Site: brandenburg
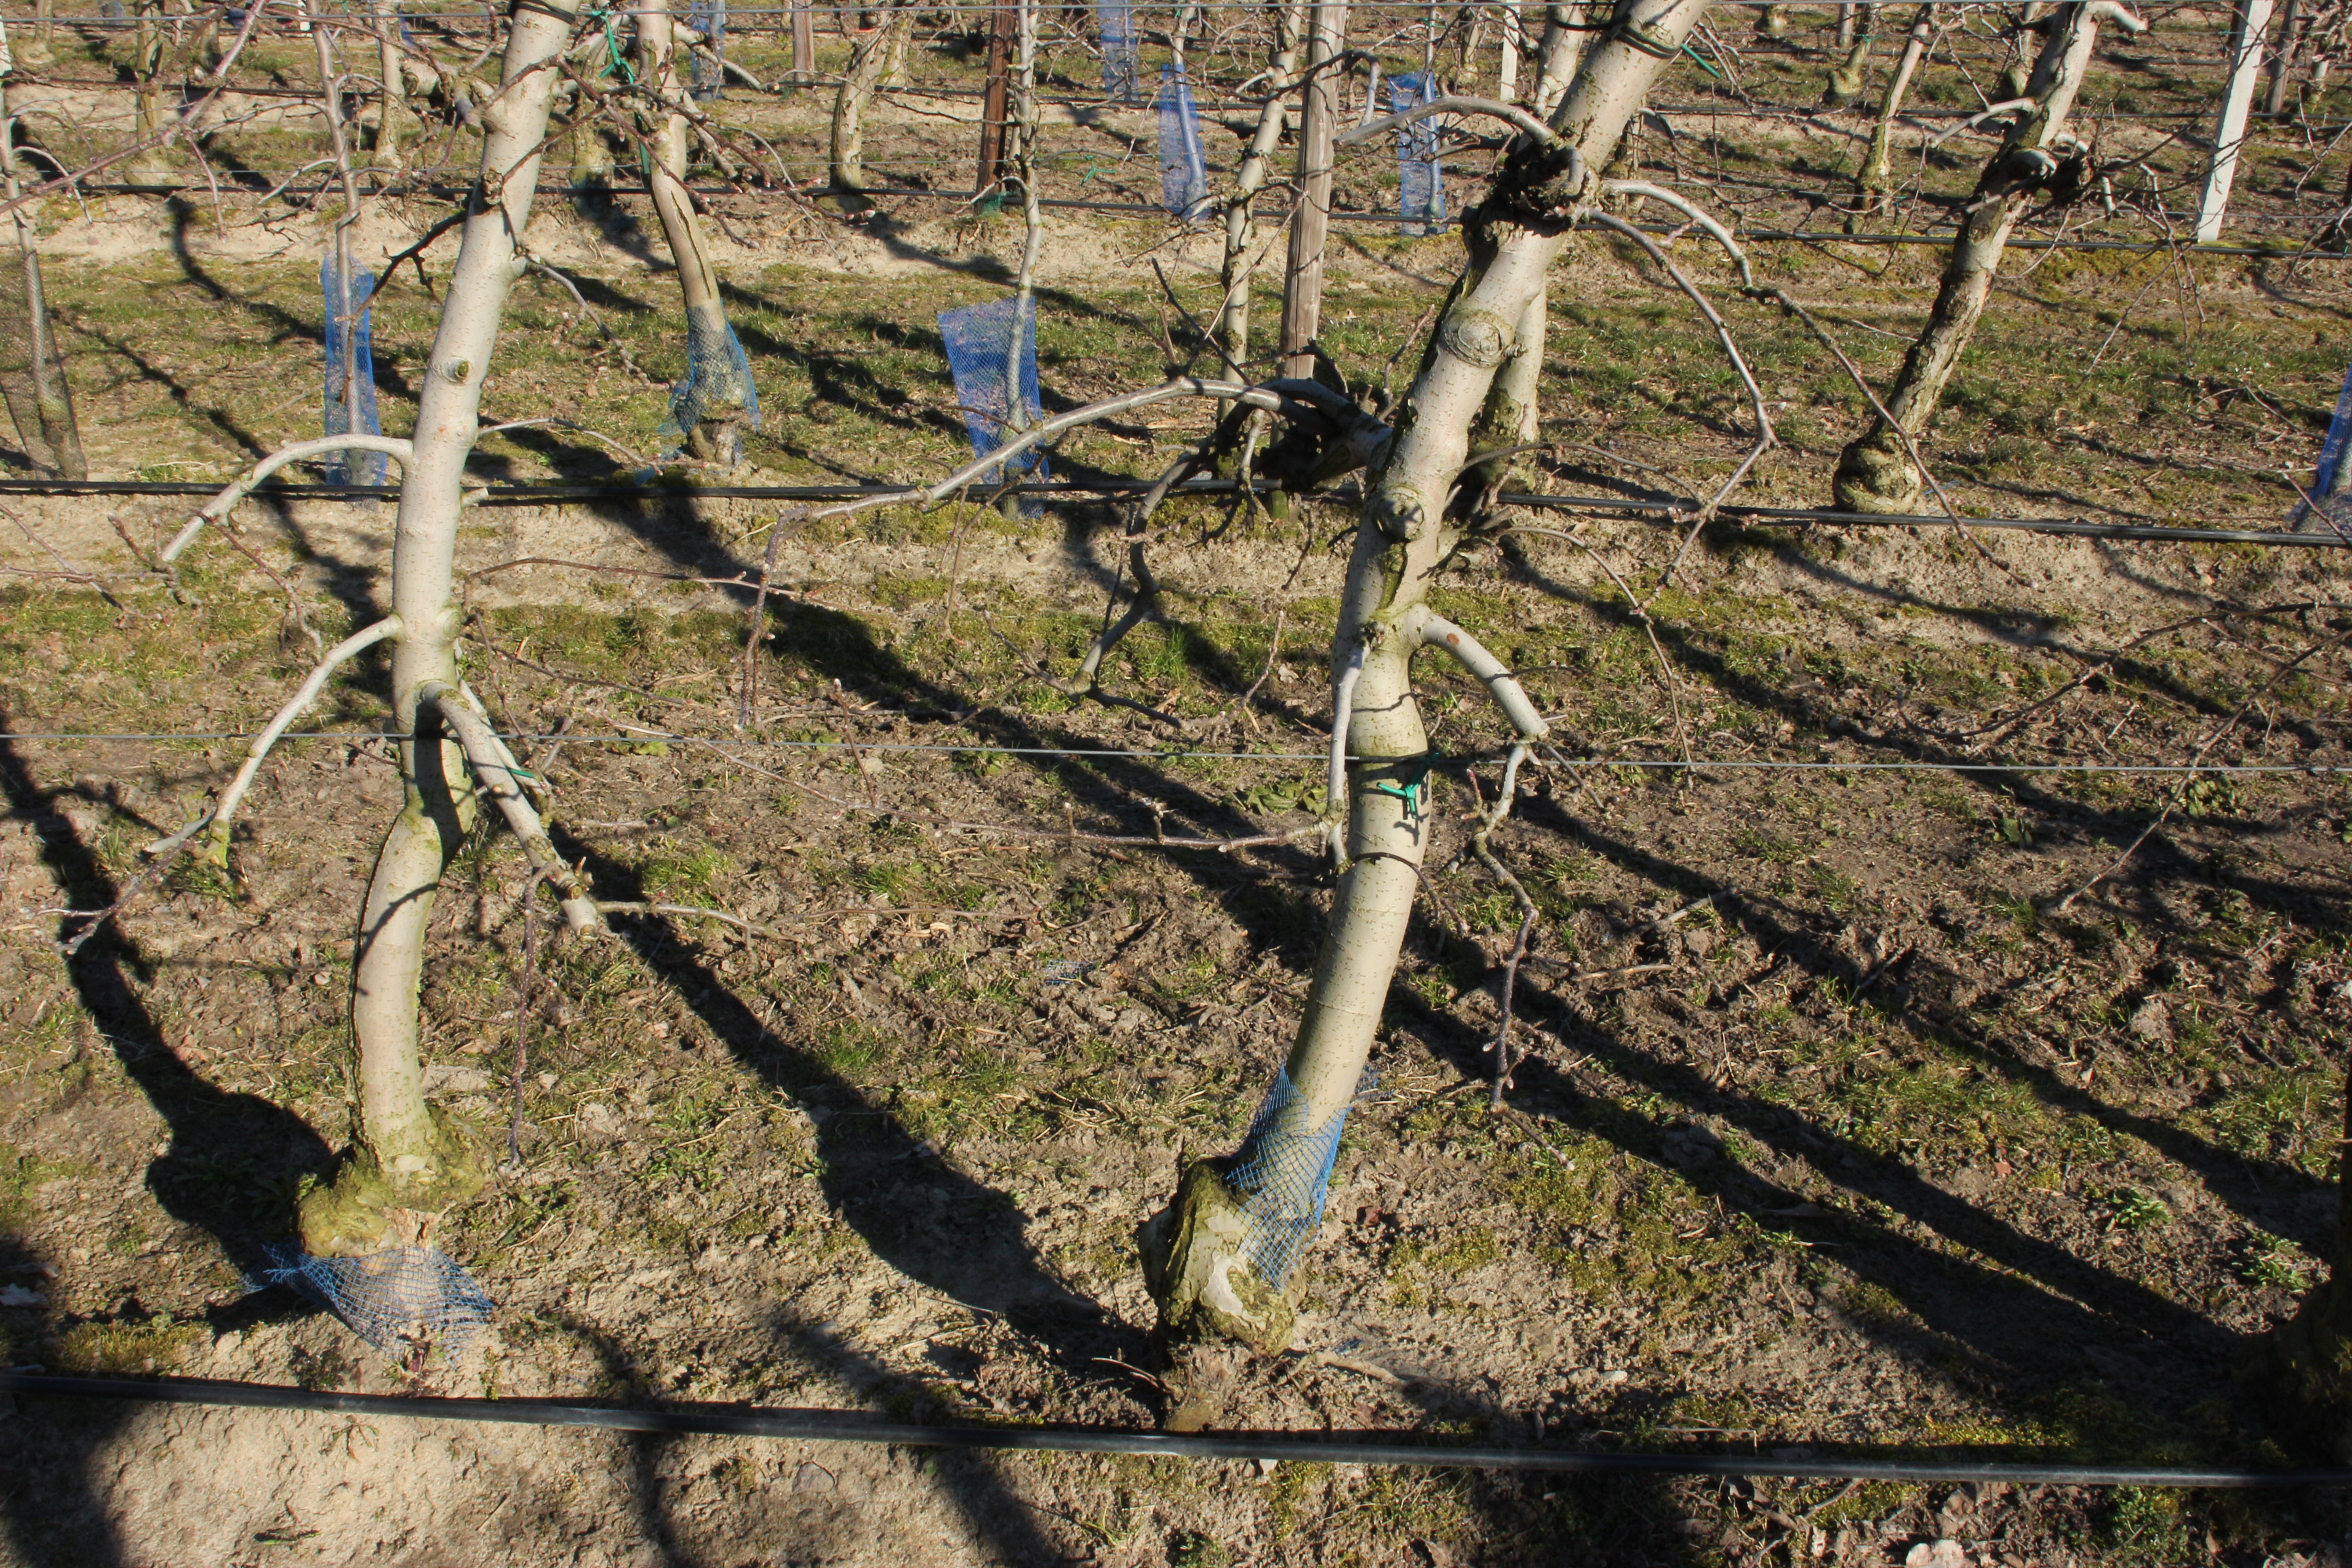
Growth stage (BBCH 03): Bud development